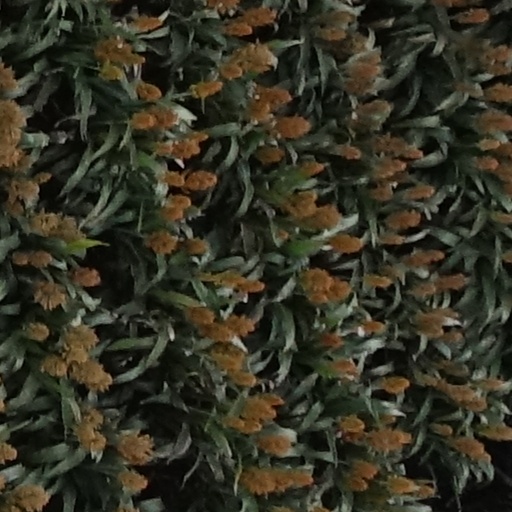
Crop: sorghum